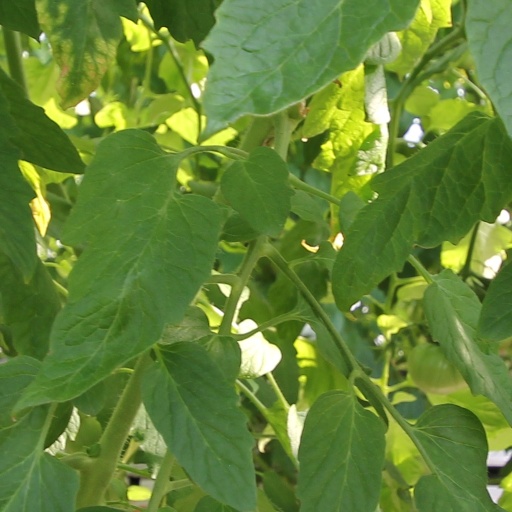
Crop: tomato